Rochester subway

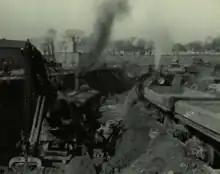
Excavation of the subway bed in 1925

In the city center, a tunnel was dug with a new street, Broad Street, located above. Only were in the tunnel, with the rest of the route in open cut. The term "subway" did not refer to the tunnel, but to the route being grade-separated and operated as rapid transit. The segment over the Genesee River utilized the former . The canal bed was widened and deepened in all directions, which required the removal of of earth and dolomite. More excavation was required to accommodate the rails than anticipated, causing delays in the construction until 1927. The construction bonds would not be paid off until 1960, after the subway had closed, at a cost of over $19 million to the city.